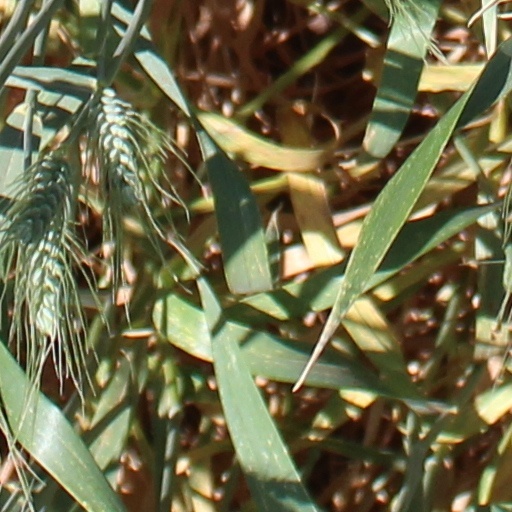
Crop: wheat